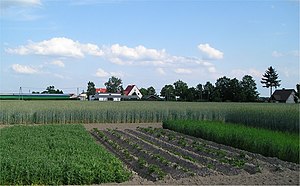
Sædskifte
Sædskifteeksempel: i baggrunden en monokultur med rug og i forgrunden et sædskifte (fra venstre mod højre) med bælgplanter, rodfrugt (kartoffel), havre (vårsæd) og rug (vintersæd). Foto fra Swojec forskningsgård, Wroclaw University of Environmental and Life Sciences.